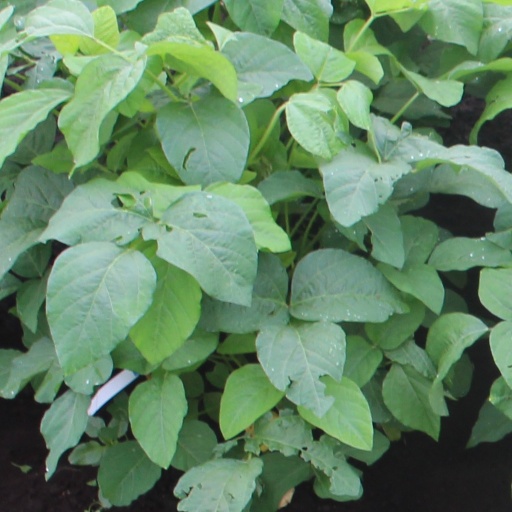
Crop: soybean